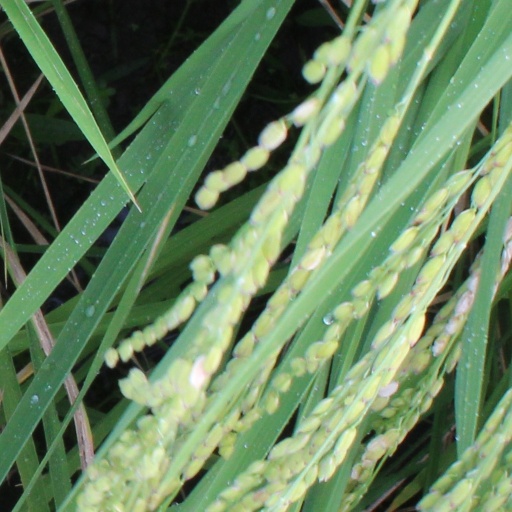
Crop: rice